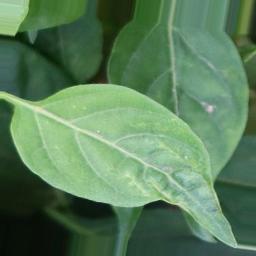
Label: healthy